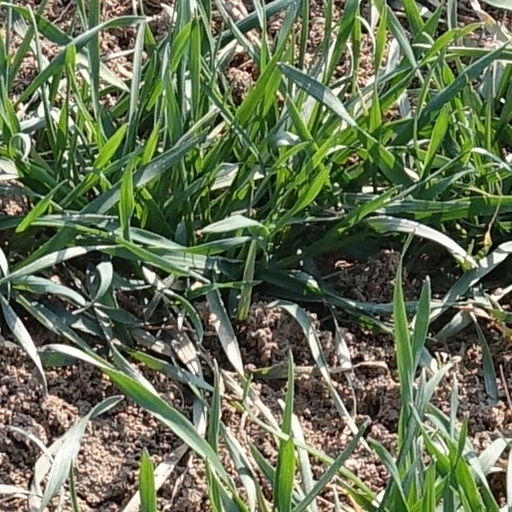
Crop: wheat